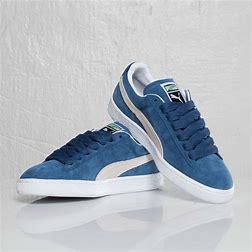
Brand: Puma
Model: Suede